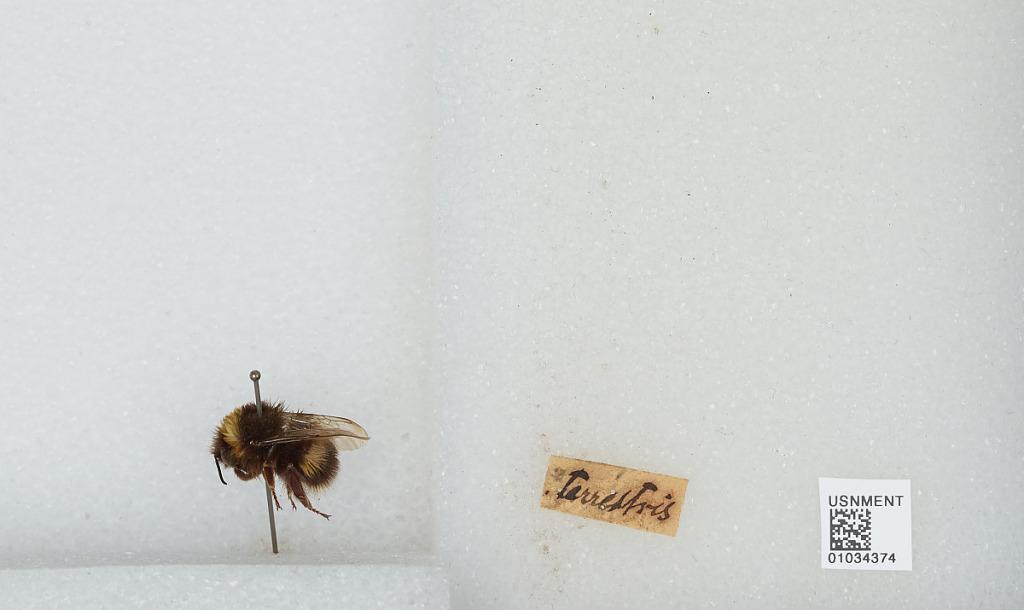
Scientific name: Bombus (Bombus) terrestris (Linnaeus)